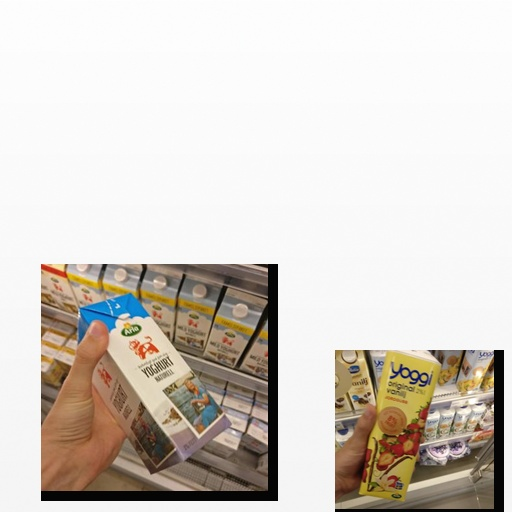
Food items: strawberry_yoghurt, natural_yogurt